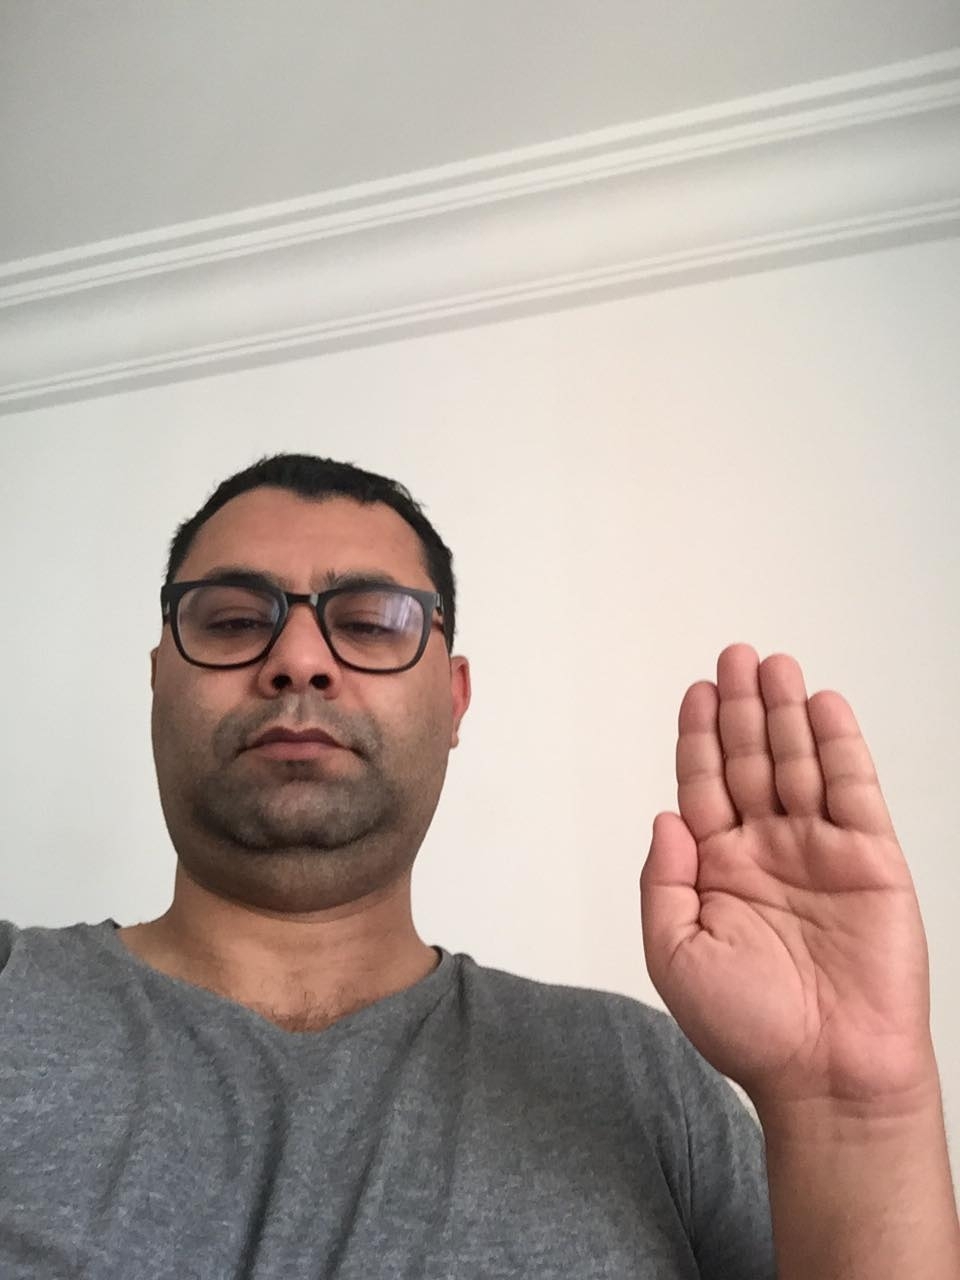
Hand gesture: stop